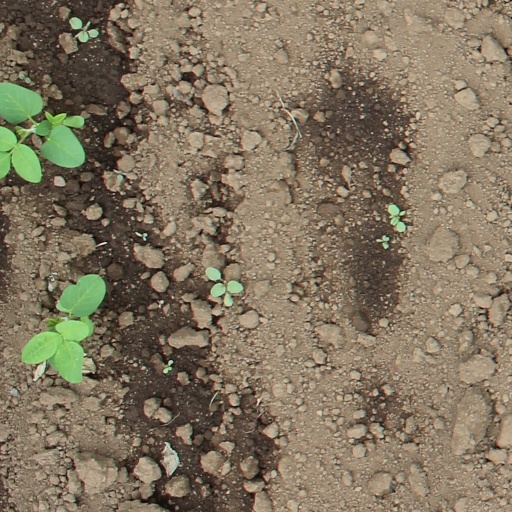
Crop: soybean